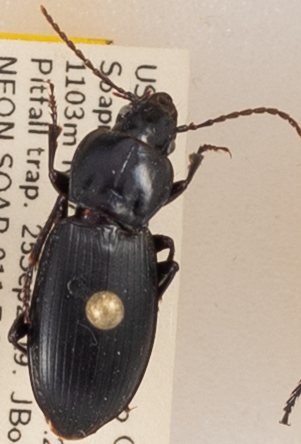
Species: Pterostichus ordinarius
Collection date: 2019-09-25 04:00:00
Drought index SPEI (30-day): -0.528
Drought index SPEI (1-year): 0.47
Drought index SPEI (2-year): -0.03